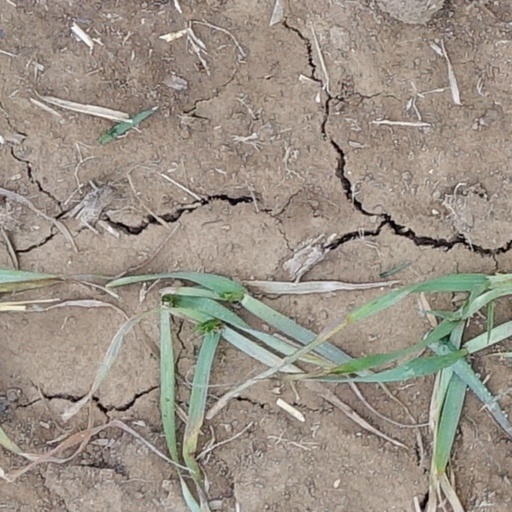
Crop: wheat